Lambertseter Line

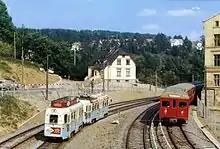
SM53 tram on the Østensjø Line and T1000 train on the Lambertseter Line between Helsfyr and Brynseng in 1966. For a little over a year the Lambertseter Line was a metro line, while the Østensjø Line was still a tramway.

Because of the long construction time for the Common Tunnel, the plans involved that the Lambertseter Line would first be built as a tramway and later connected to the metro. Similarly, the Østensjø Line would also be converted to metro. To ease the conversion, the Lambertseter Line was built for wide trains, lean curves and no level crossings. At the time it was presumed that the metro would be built with overhead wires, the same as the Oslo Tramway. Between Munkelia and Bergkrystallen, the Rabben Tunnel was built, and a branch line to the brick factory at Høyenhall. The station at Høyenhall was built with the high platforms that would be used on the metro; therefore the tram platforms were built as a low-entry expansion of metro platform. Ryan and Brattlikollen received turning loops with radius . Construction cost 20.1 million Norwegian krone.